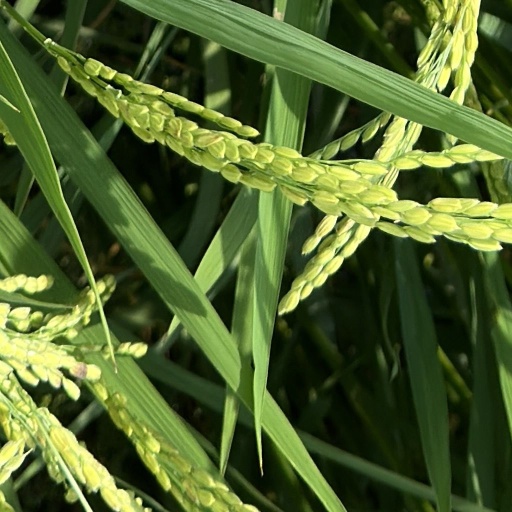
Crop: rice